Rationing in Cuba

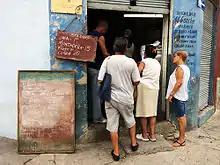
People waiting in line at a libreta store in Havana

At its inception, the rationing system included not only food products, but industrial products as well. Along with the "libreta", a tear-off coupon booklet was distributed, whose purpose was to set the allowances for industrial products, mainly clothing, shoes, and home products, as well as rationing the toys sold to families with children (which were allowed 3 different toys per child per year, usually sold near or on 6 January, Three Kings Day, or "Día de Reyes"). After the demise of the Eastern Bloc in 1991, Cuba entered the "Special Period" and industrial products were no longer distributed through this system.